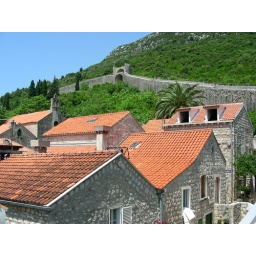
Part of the medieval stone wall at Ston is seen above the red tiles of some houses in Ston.